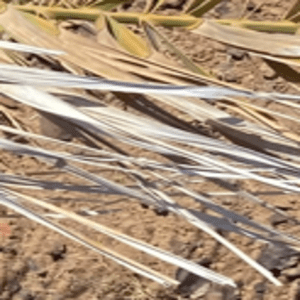
Label: Rachis Blight